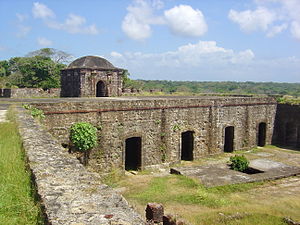
San Lorenzo
Fort San Lorenzo
Ruinerne af Fort San Lorenzo er beliggende ved udmundingen af Chagres floden i provinsen Colóni i Panama. Sammen med den befæstede by Portobelo, beliggende 46 km mod nordøst, blev Fort San Lorenzo i 1980 optaget på UNESCOs Verdensarvsliste under navnet "Befæstninger på den Karibiske side af Panama." Disse forter var en del af det defensive system bygget af Spanien for at forsvare den transatlantiske handel. Fortet er et godt eksempel på militær arkitektur fra det 16. og 17. århundrede.